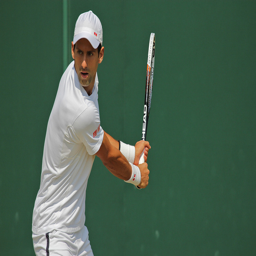
Male tennis player holding racket with two hands in mid-swing.
a guy positioned to return the served tennis ball
A man holding a tennis racquet on a tennis court.
Tennis player about to deliver backhand to ball during match.
A man playing tennis prepares to swing at the ball.